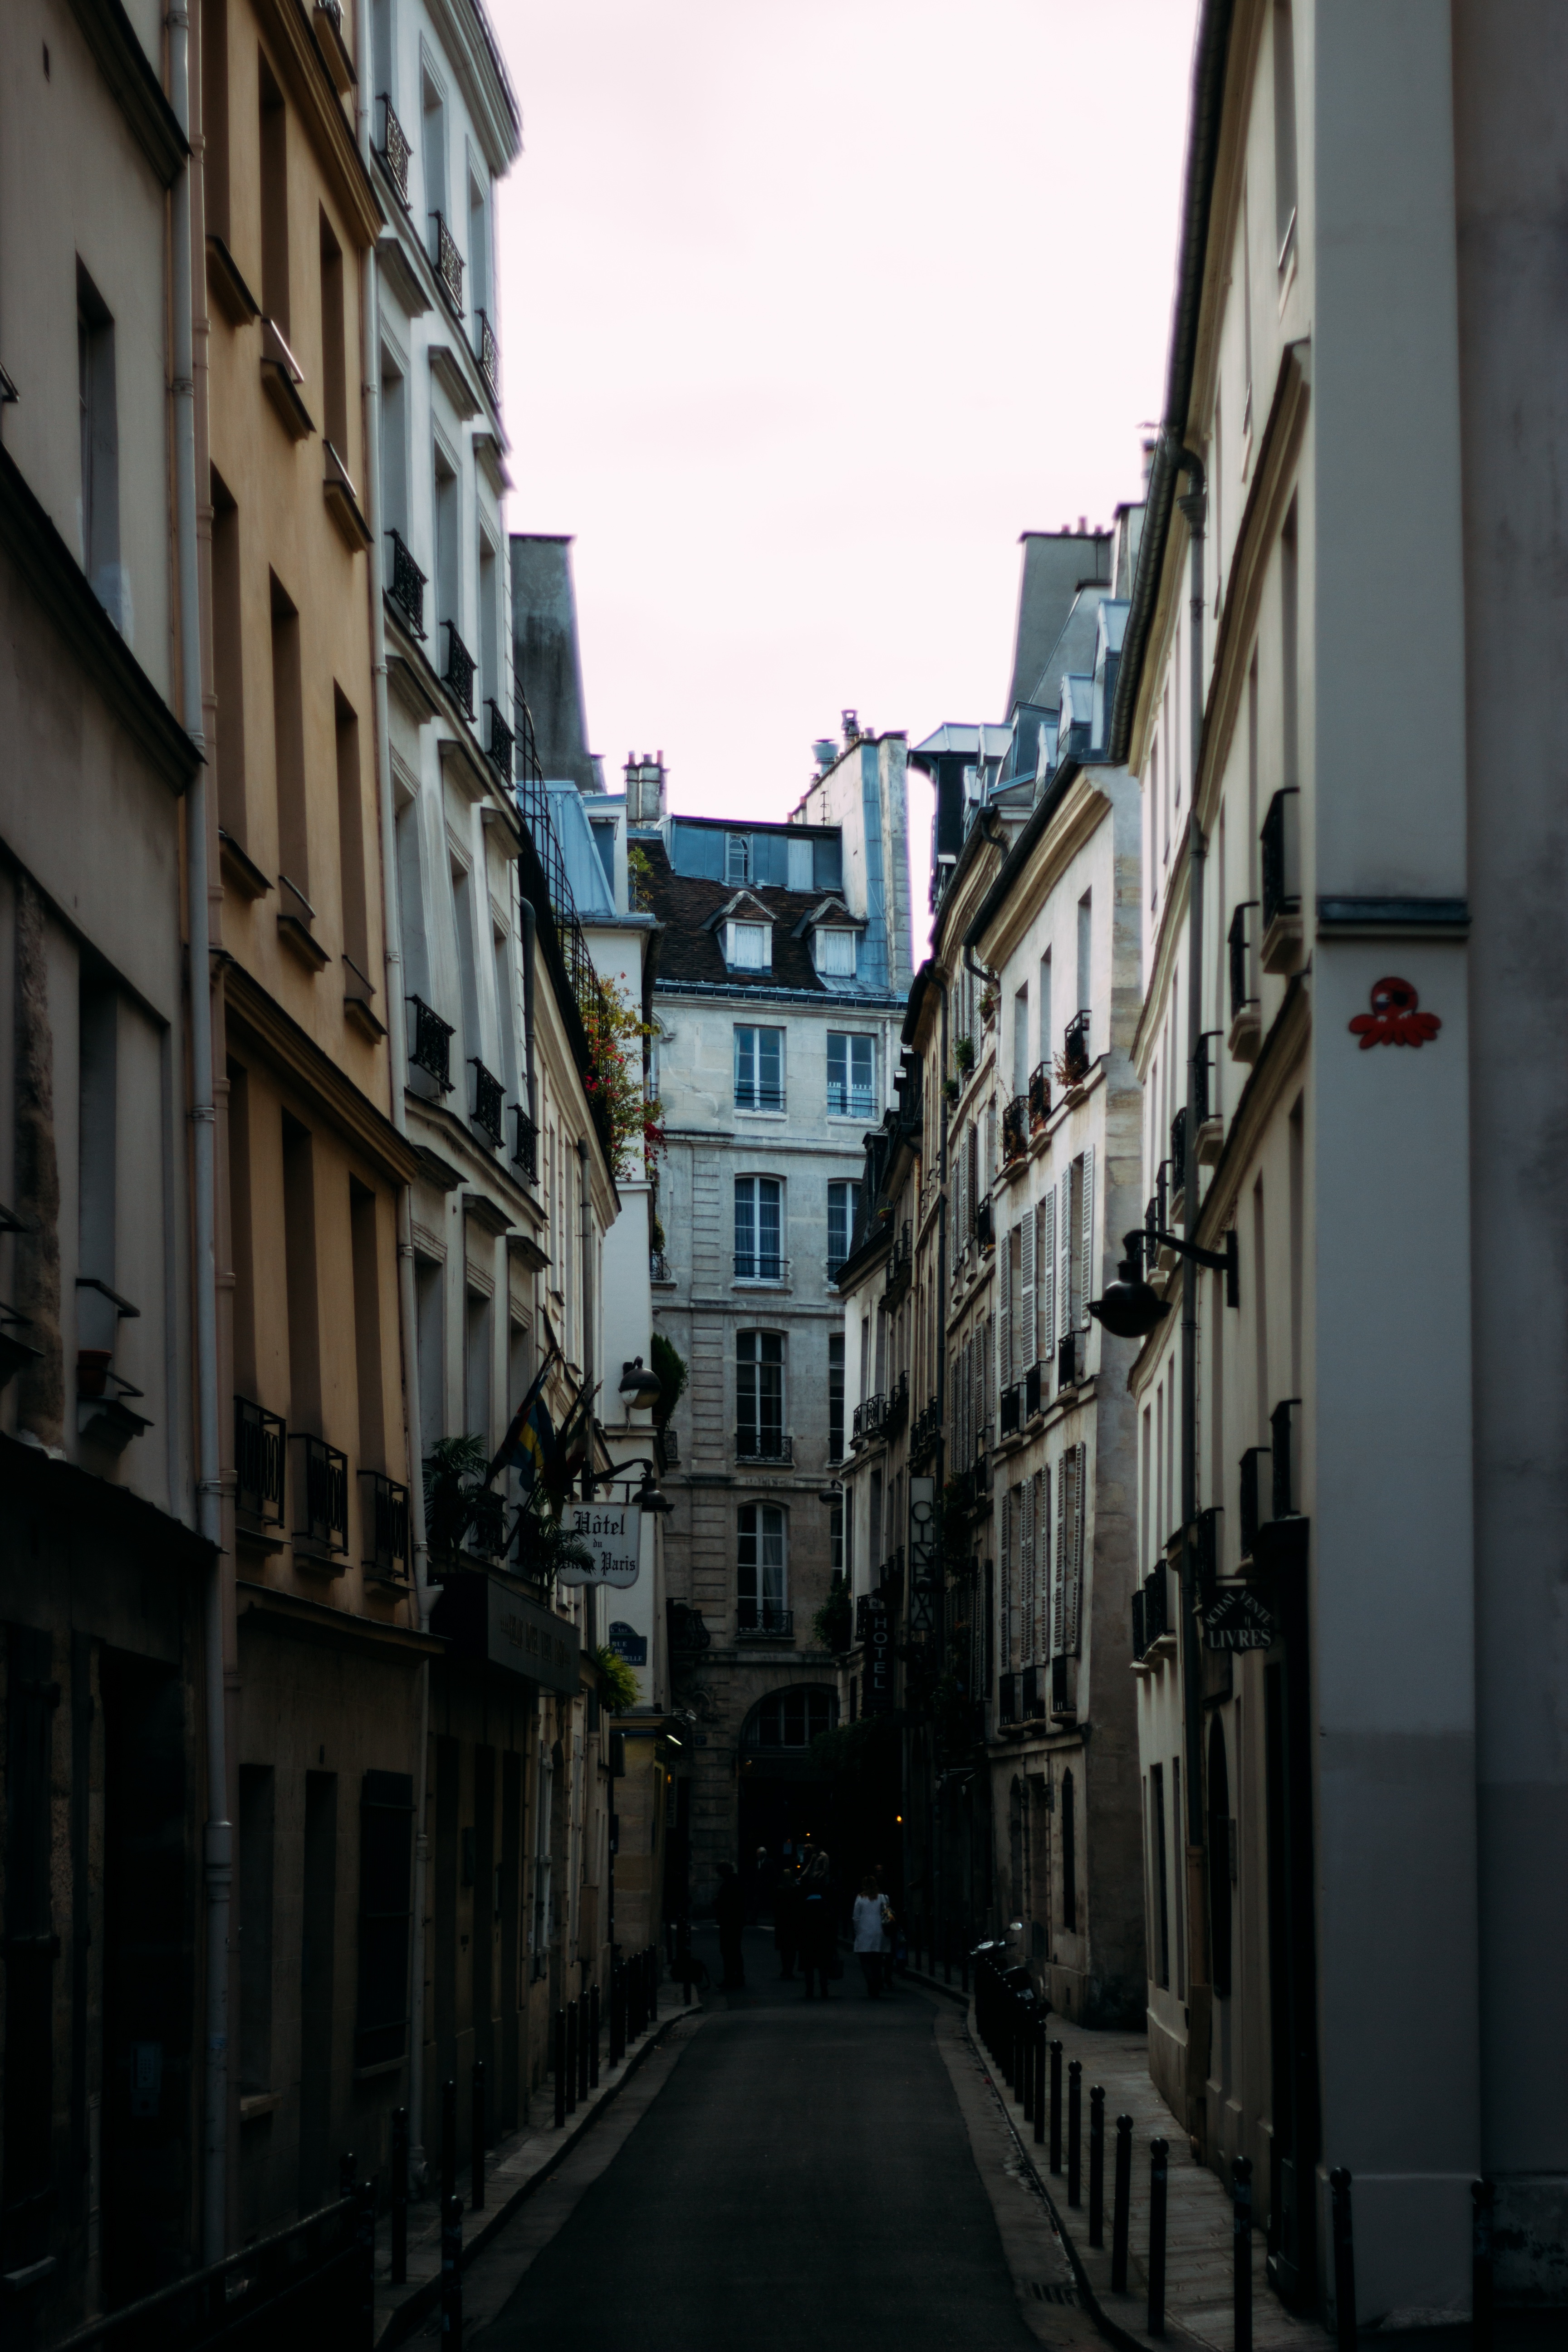
architecture, road, street, town, alley, city, cityscape, downtown, facade, lane, waterway, infrastructure, neighbourhood, urban area, human settlement, nonbuilding structure